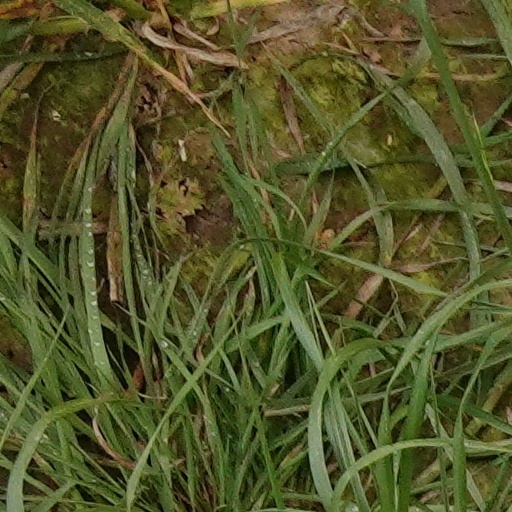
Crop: wheat